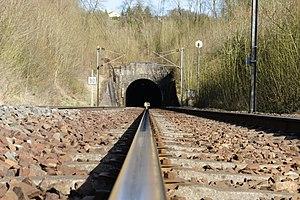
Tunnel de Montmédy (France) - entrée ouest Thonne-les-Près
Le tunnel de Montmédy est un tunnel ferroviaire à double voie de 755 mètres de longueur situé sous la colline de Montmédy, entre les points kilométriques 206,118 et 206,873 de la ligne de Mohon à Thionville.